Eremophila dichroantha

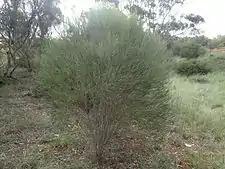
"E. dichroantha" growing east of Ravensthorpe

The species was first formally described in 1904 by Ludwig Diels in "Botanische Jahrbücher für Systematik, Pflanzengeschichte und Pflanzengeographie". The specific epithet ("dichroantha") is derived from the Ancient Greek words "δίχρως (díkhrōs)" meaning “two-coloured” and "ἄνθος (ánthos)" meaning “flower”.